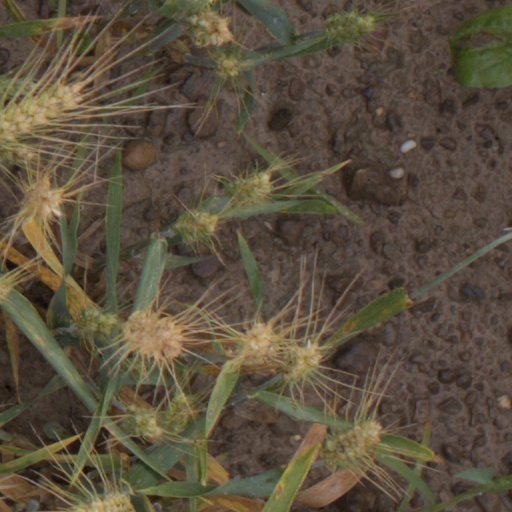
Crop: wheat